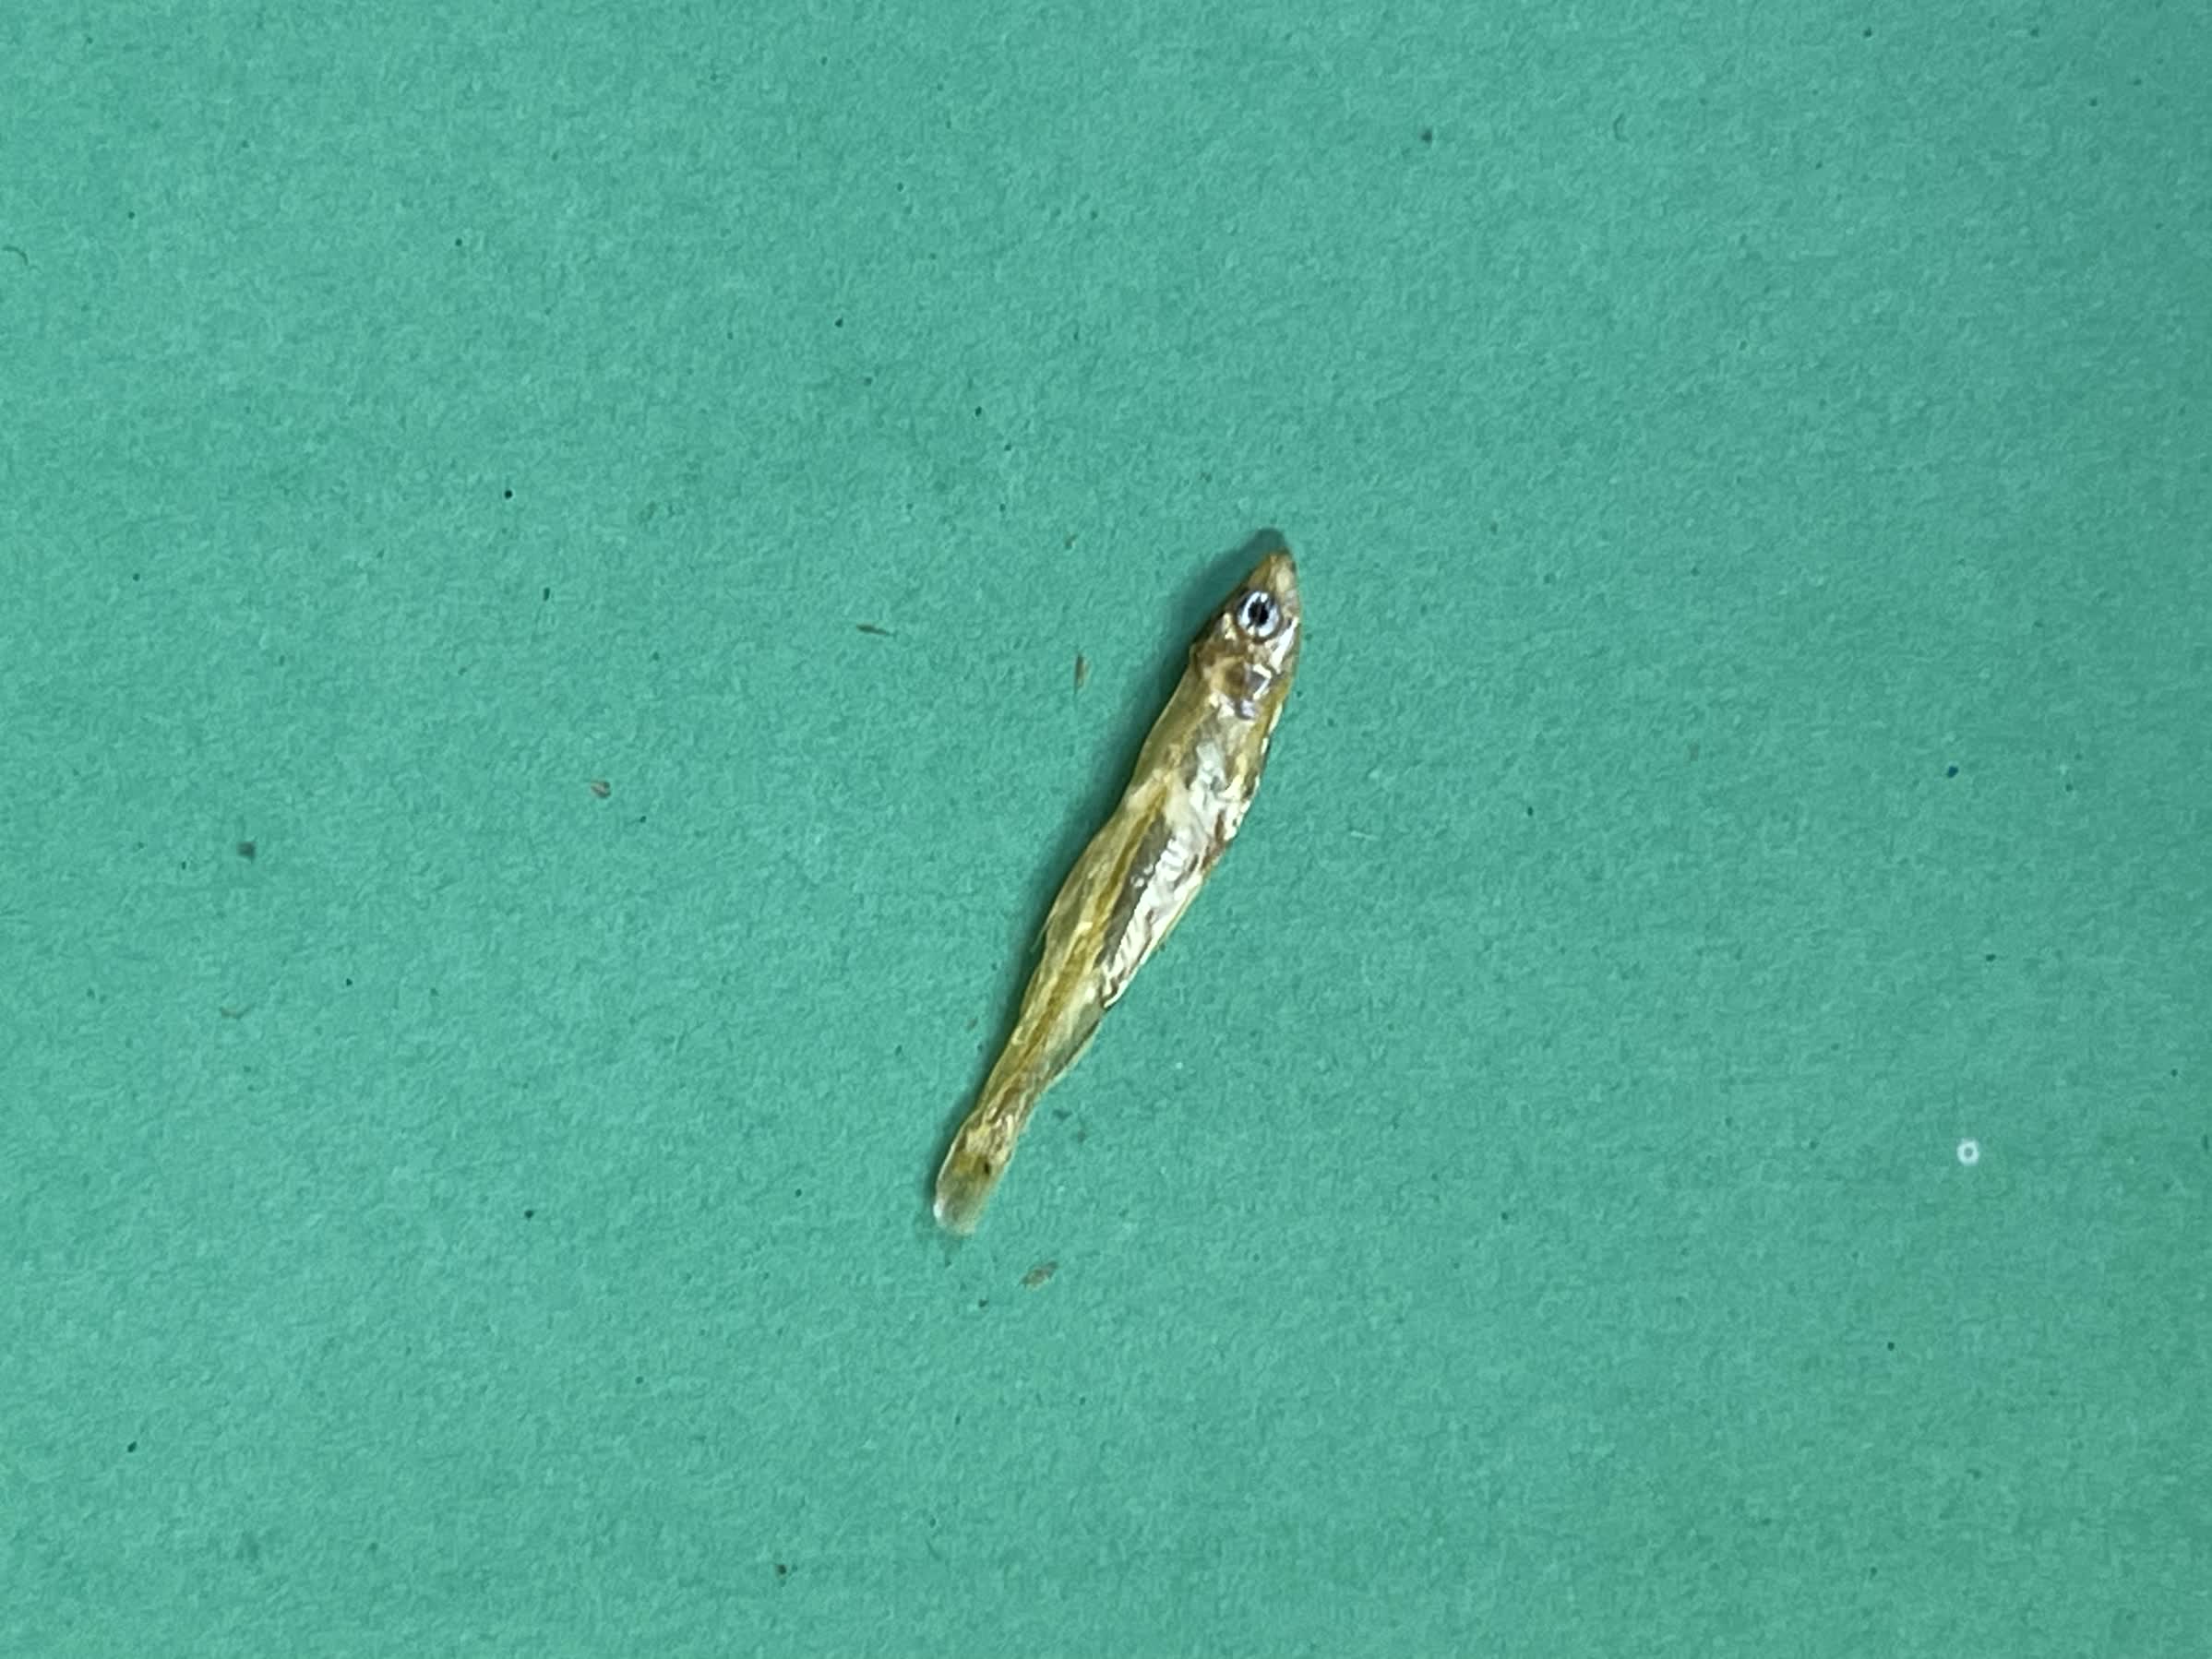
Species: kachki